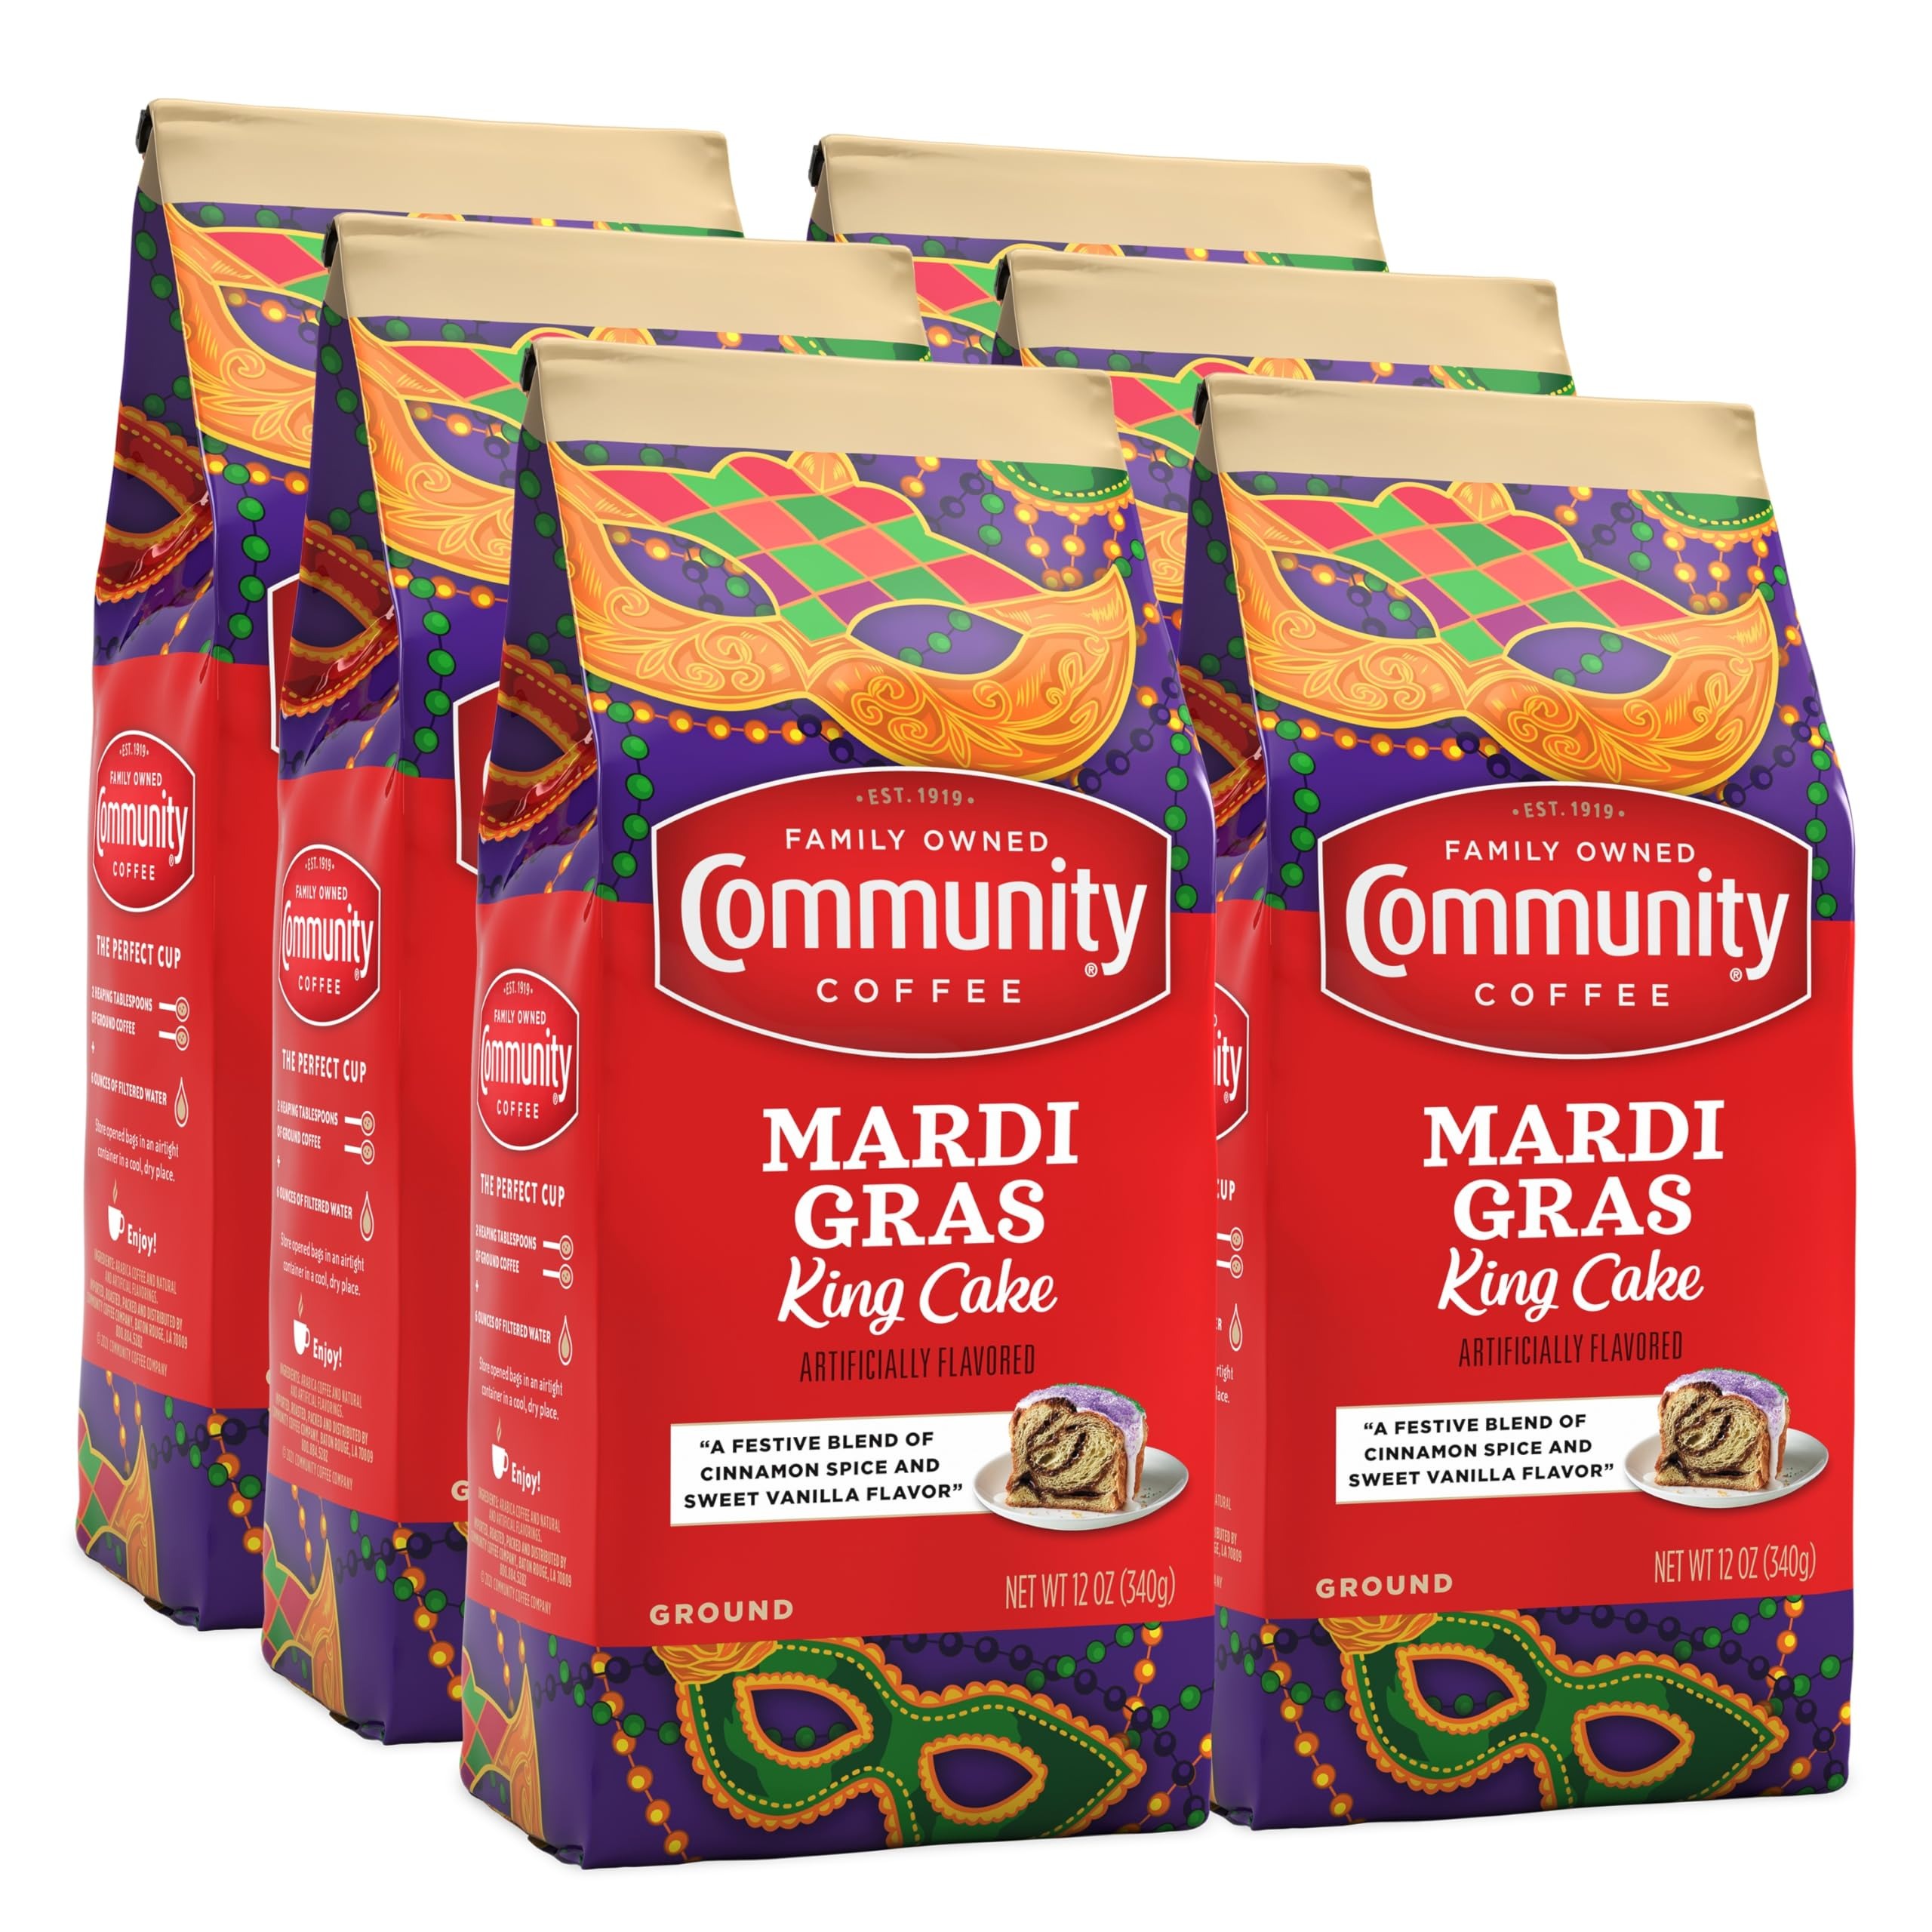
Item Name: Community Coffee Mardi Gras King Cake Flavored 72 Ounce, Medium Roast Ground Coffee, 12 Ounce (Pack of 6)
Bullet Point 1: The Taste of Mardi Gras: The king of all flavored coffees! Enjoy the taste of Mardi Gras all year with this festive blend of cinnamon spice and sweet vanilla flavor. Let the good times roll!
Bullet Point 2: Ground Beans: We take high quality 100% Arabica beans, roast and grind them to perfection. Our ground coffee is constantly watched, brewed and tasted by our experts for rich, flavorful coffee
Bullet Point 3: Community Is Everything: From using responsibly sourced coffee beans to programs that support military service members, local schools and more, Community Coffee gives back to our partners and local communities in every way we can
Bullet Point 4: How You Like It: Ground to perfection to brew as drip coffee, pour over or use in your French press. Plenty of options for every taste including hot, iced or cold brew coffee
Bullet Point 5: Quality Assured: All of our coffee beans go through a rigorous scoring system for body, balance, flavor and aroma. Only then can they be considered fit to bear the Community Coffee name
Value: 72.0
Unit: Ounce

Price: 31.74